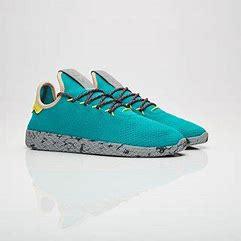
Brand: Adidas
Model: PW Tennis HU